Pune FC

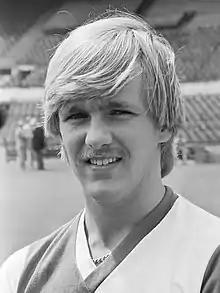
Mike Snoei was the manager of Pune F.C. during the 2013–2014 season.

Pune FC was owned overall by the Ashok Piramal Group. Peninsula Land Limited CEO Nandan Piramal was last chairman of the club.